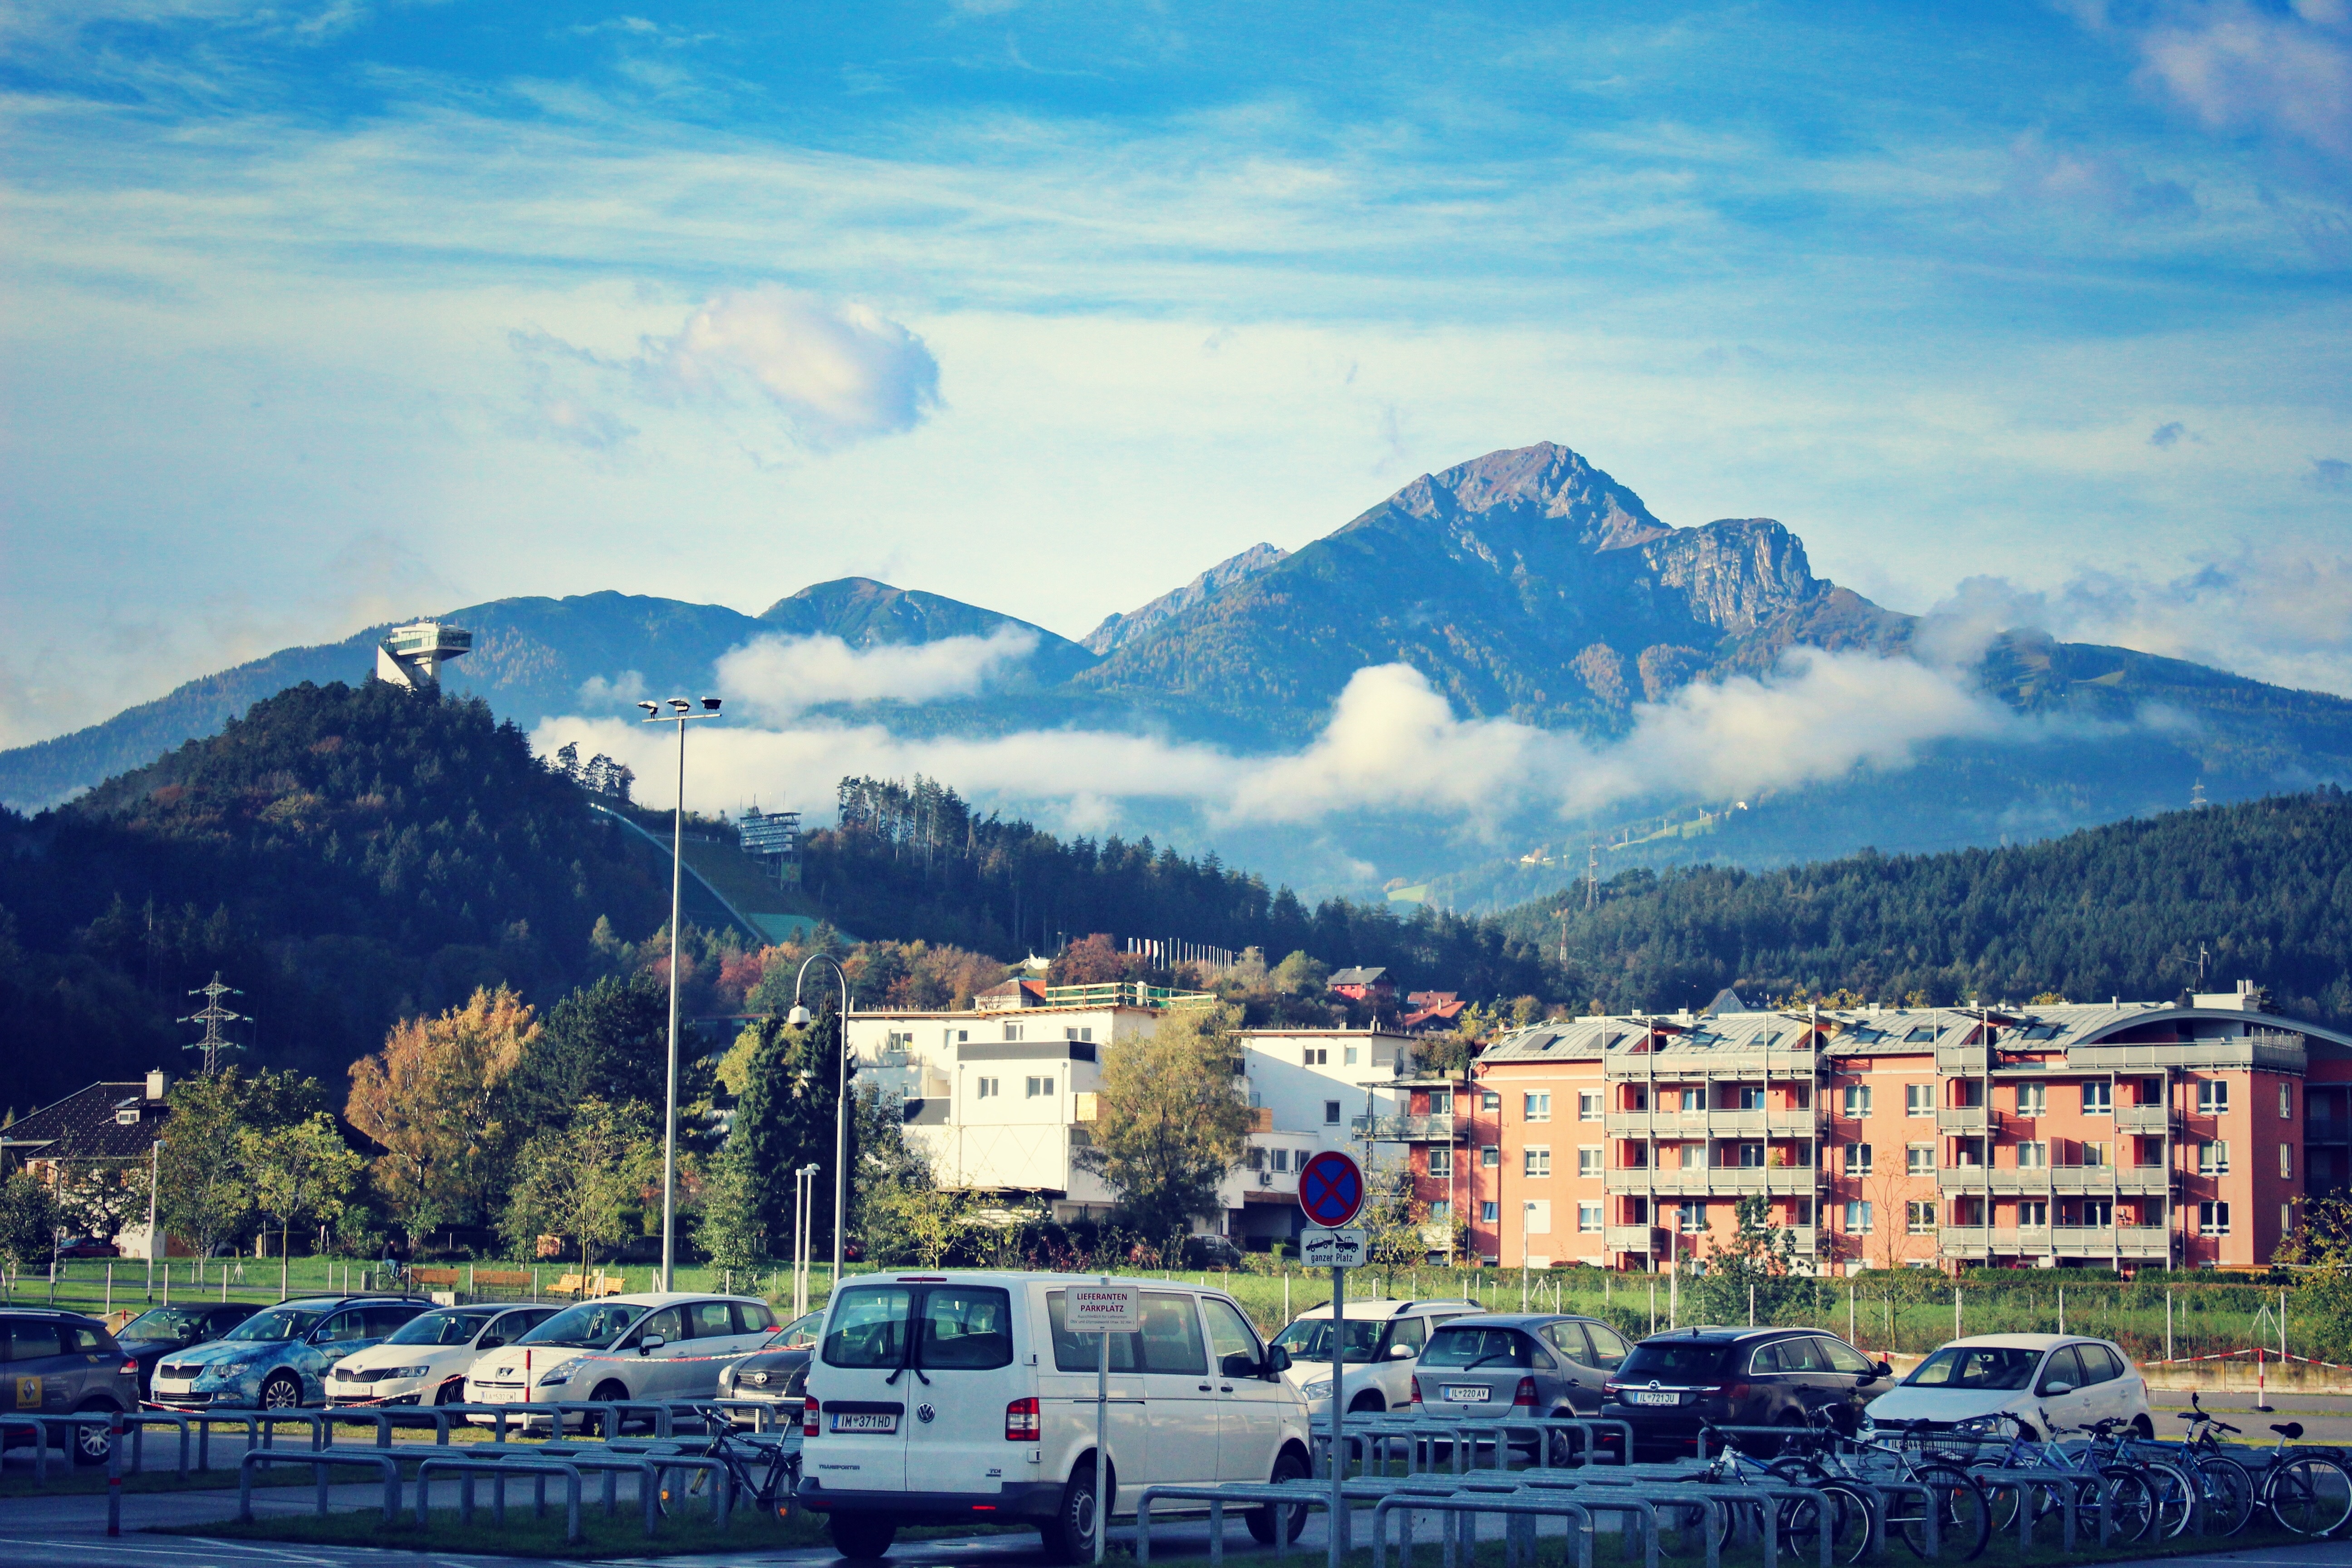
landscape, sea, mountain, cloud, sky, morning, lake, town, city, river, mountain range, cityscape, panorama, vacation, vehicle, alpine, blue, fjord, tourism, austria, clouds, mountains, alps, alpes, european, innsbruck, landform, aerial photography, geographical feature, mountainous landforms